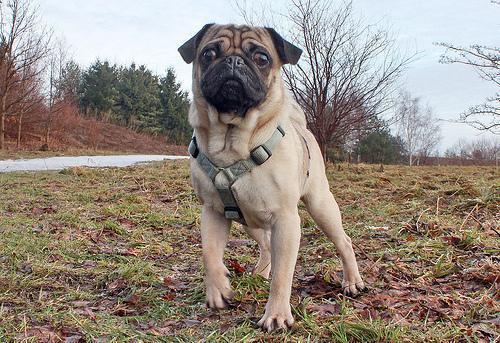
pug